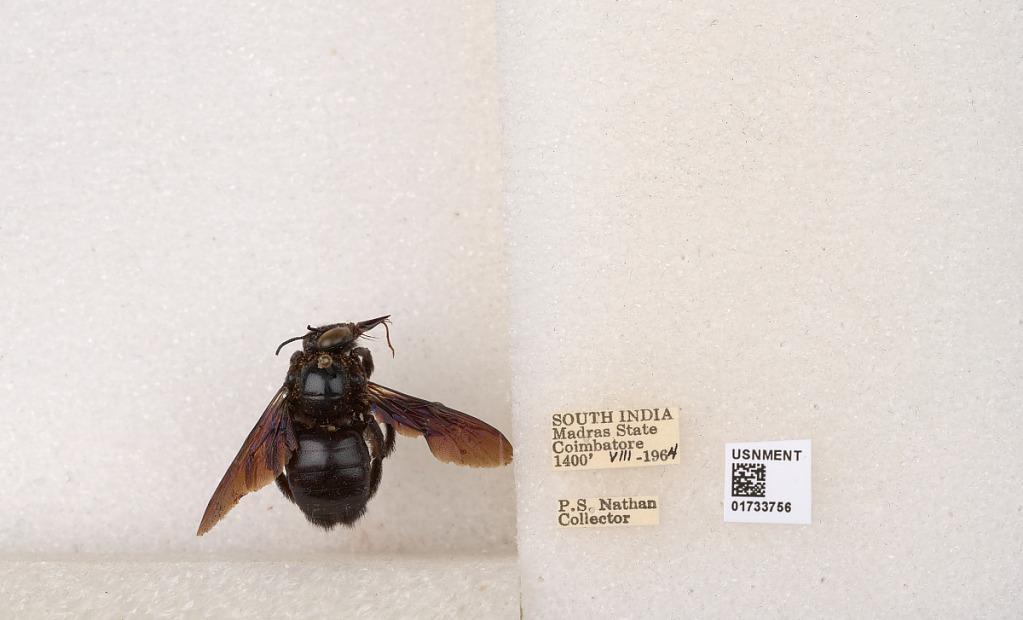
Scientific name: Xylocopa (Ctenoxylocopa) fenestrata (Fabricius)
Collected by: P. Nathan
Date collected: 1964-8-1
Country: India
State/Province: Tamil Nadu
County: Coimbatore
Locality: Coimbatore